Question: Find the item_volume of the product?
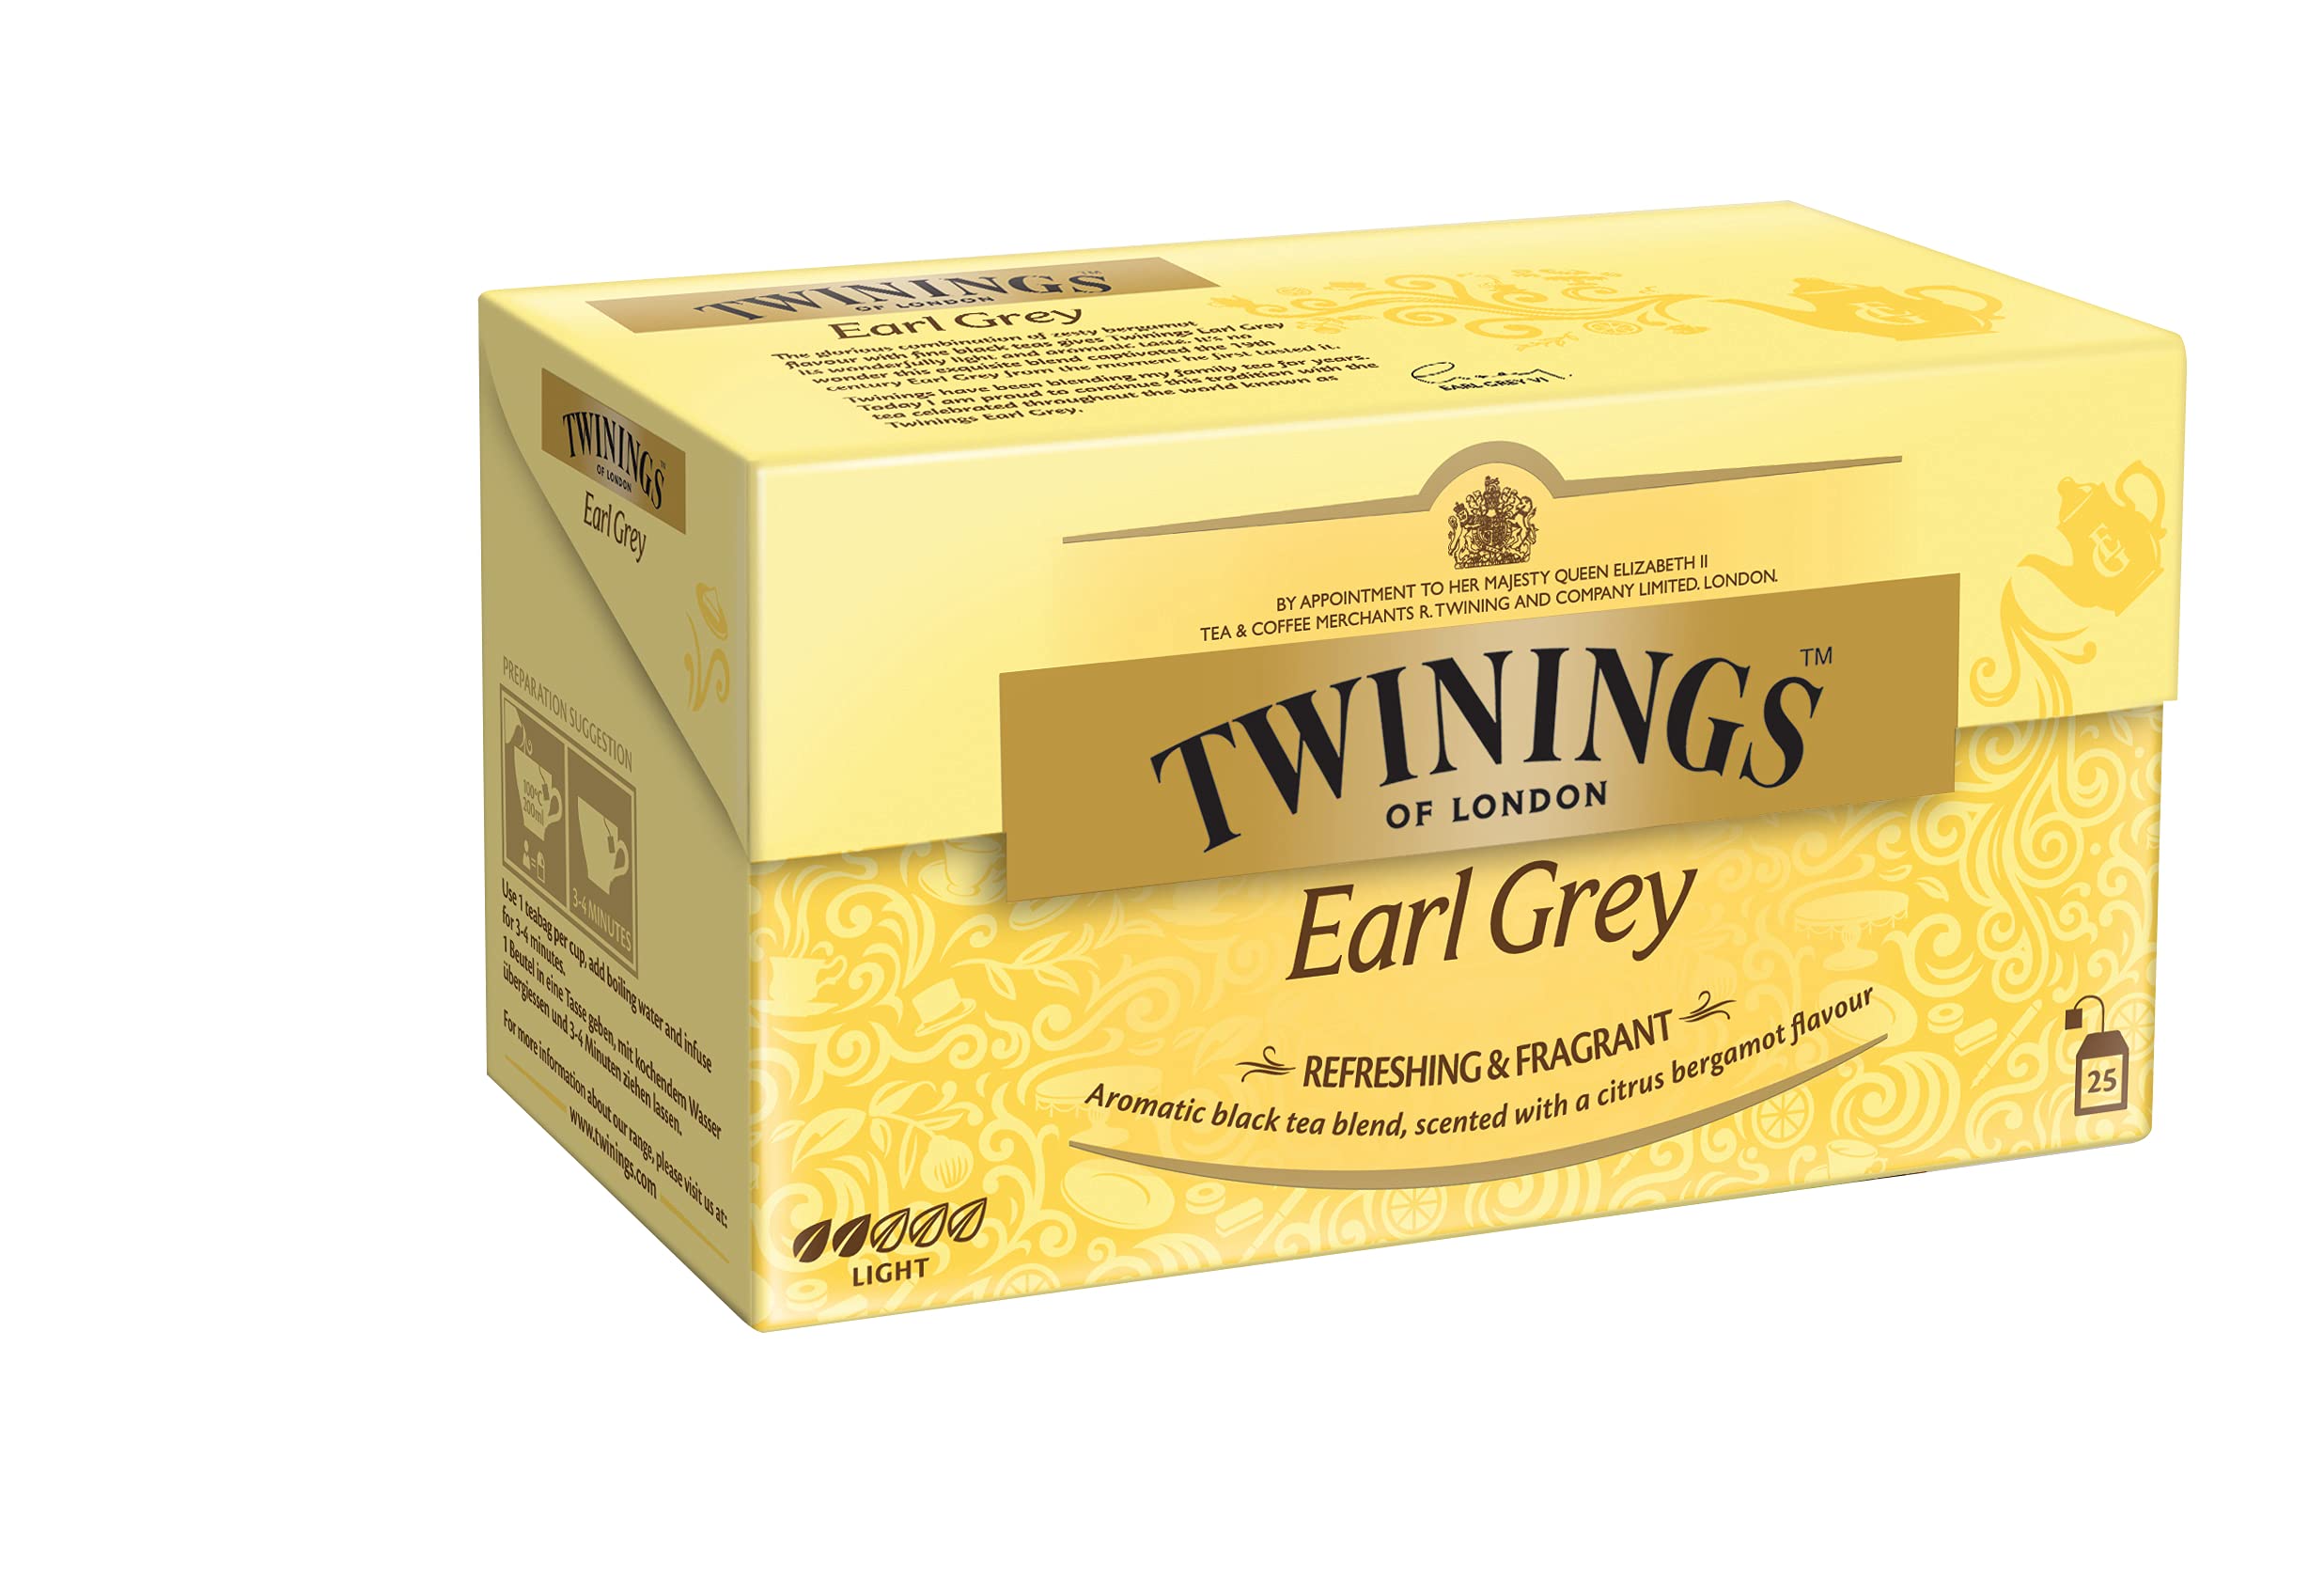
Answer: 200.0 millilitre